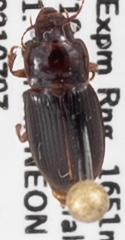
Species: Harpalus desertus
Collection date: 2021-07-07
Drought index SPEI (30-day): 1.546
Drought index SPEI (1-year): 0.086
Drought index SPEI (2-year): -0.418